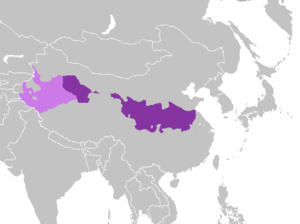
Le mandarin zhongyuan est un dialecte du mandarin parlé dans certaines parties des provinces du Henan et du Shaanxi dans la vallée du fleuve Jaune, et vers l'est jusqu'au sud du Xinjiang au nord-ouest de la Chine continentale.